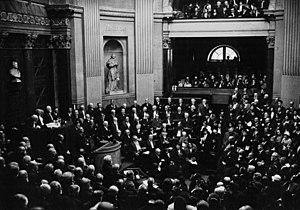
Séance commémorative du centenaire du rétablissement de l'Académie des sciences morales et politiques à l'Institut de France en 1932. Vue générale pendant le discours du président Léon Brunschvicg (sur la gauche).
L'Académie des sciences morales et politiques est l'une des cinq académies de l'Institut de France. Fondée en 1795, supprimée en 1803 et rétablie en 1832 sous l'influence du ministre et académicien François Guizot, l’Académie des sciences morales et politiques est la plus ancienne institution française couvrant le champ des sciences humaines et sociales. Dans l’esprit de Montesquieu, son rôle est de décrire scientifiquement la vie des hommes en société afin de proposer les meilleures formes pour son gouvernement.